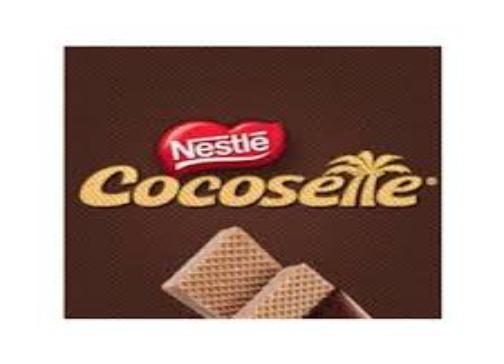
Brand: Cocosette
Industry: Food